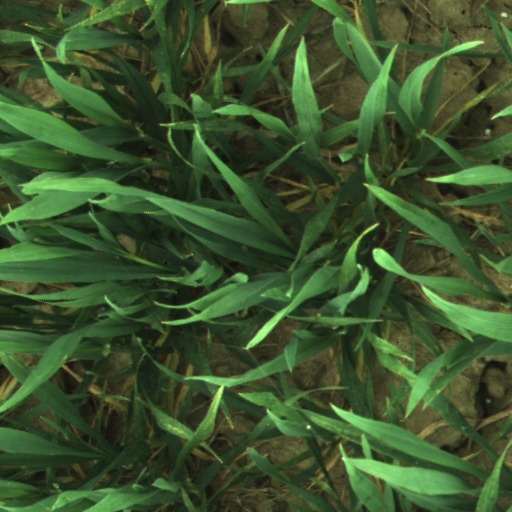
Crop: wheat